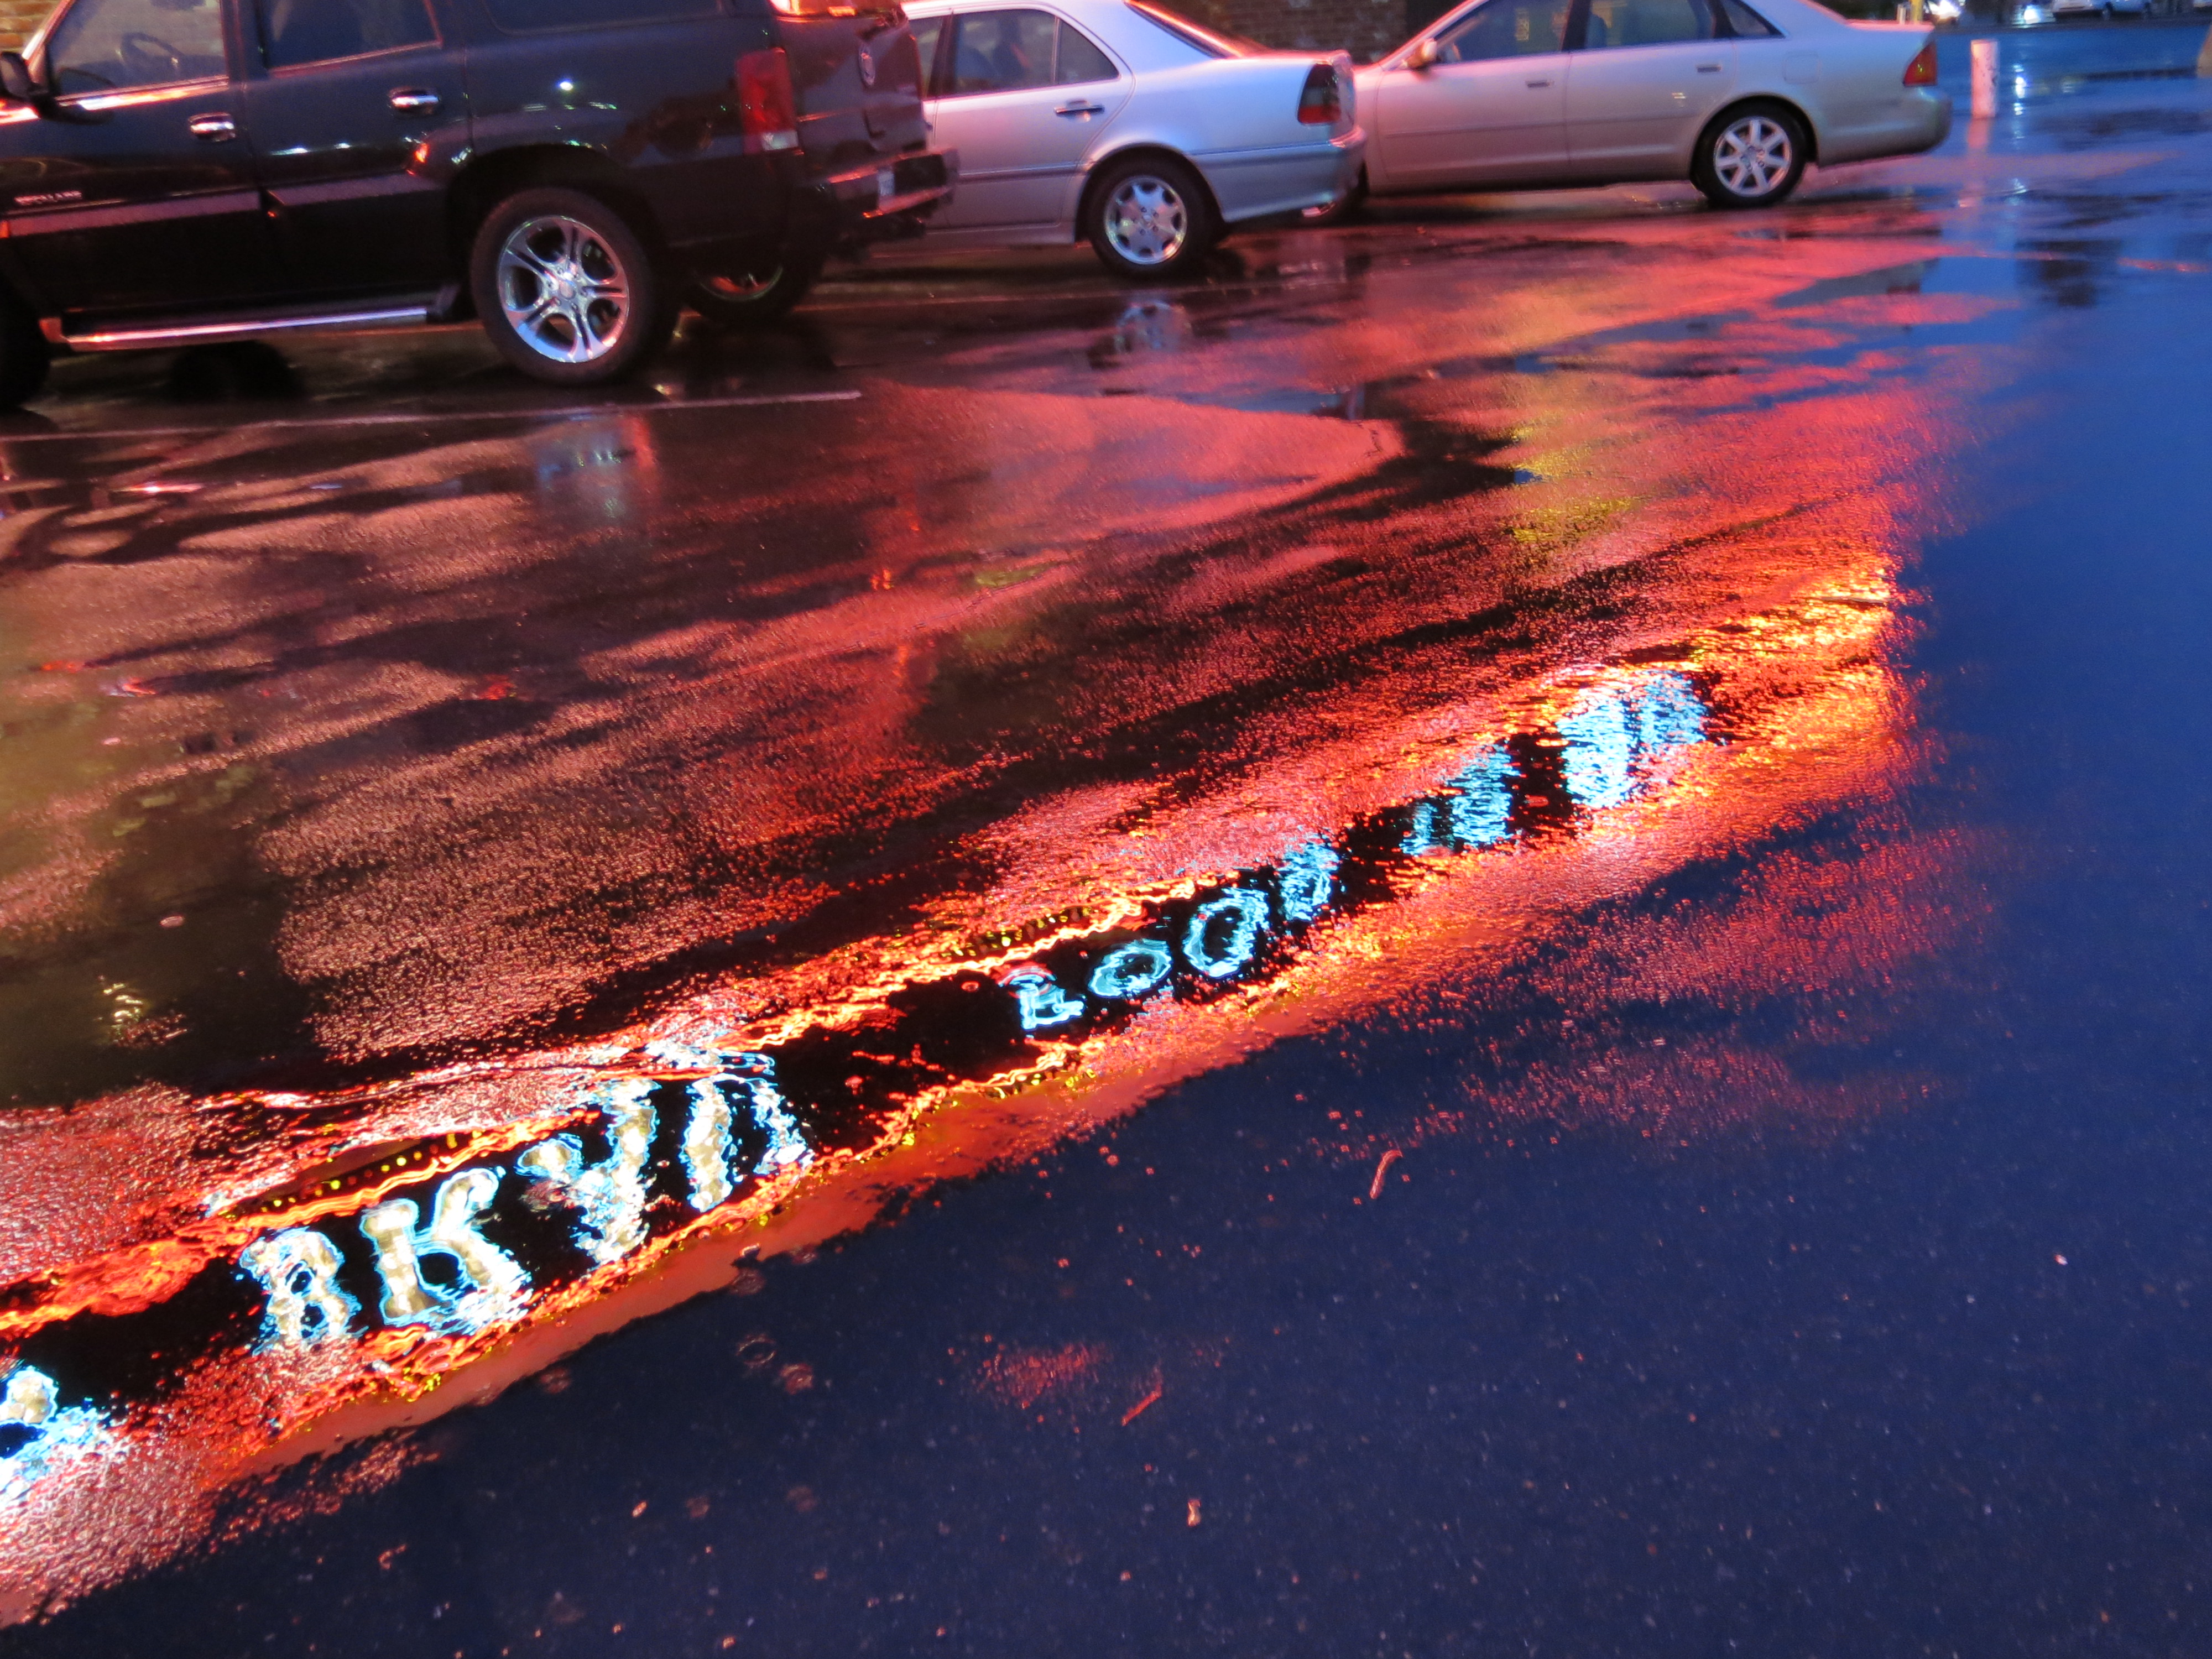
night, reflection, vehicle, screenshot